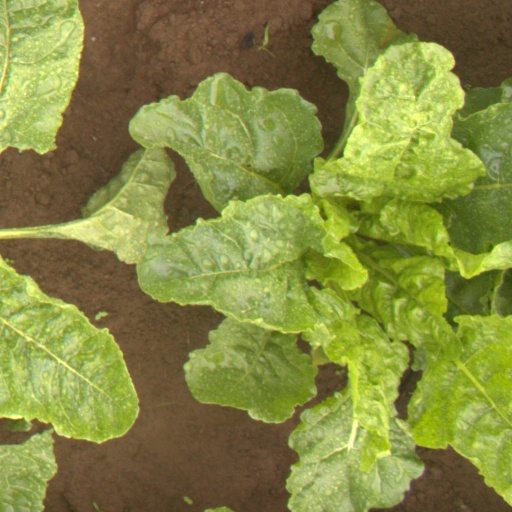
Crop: sugar beet